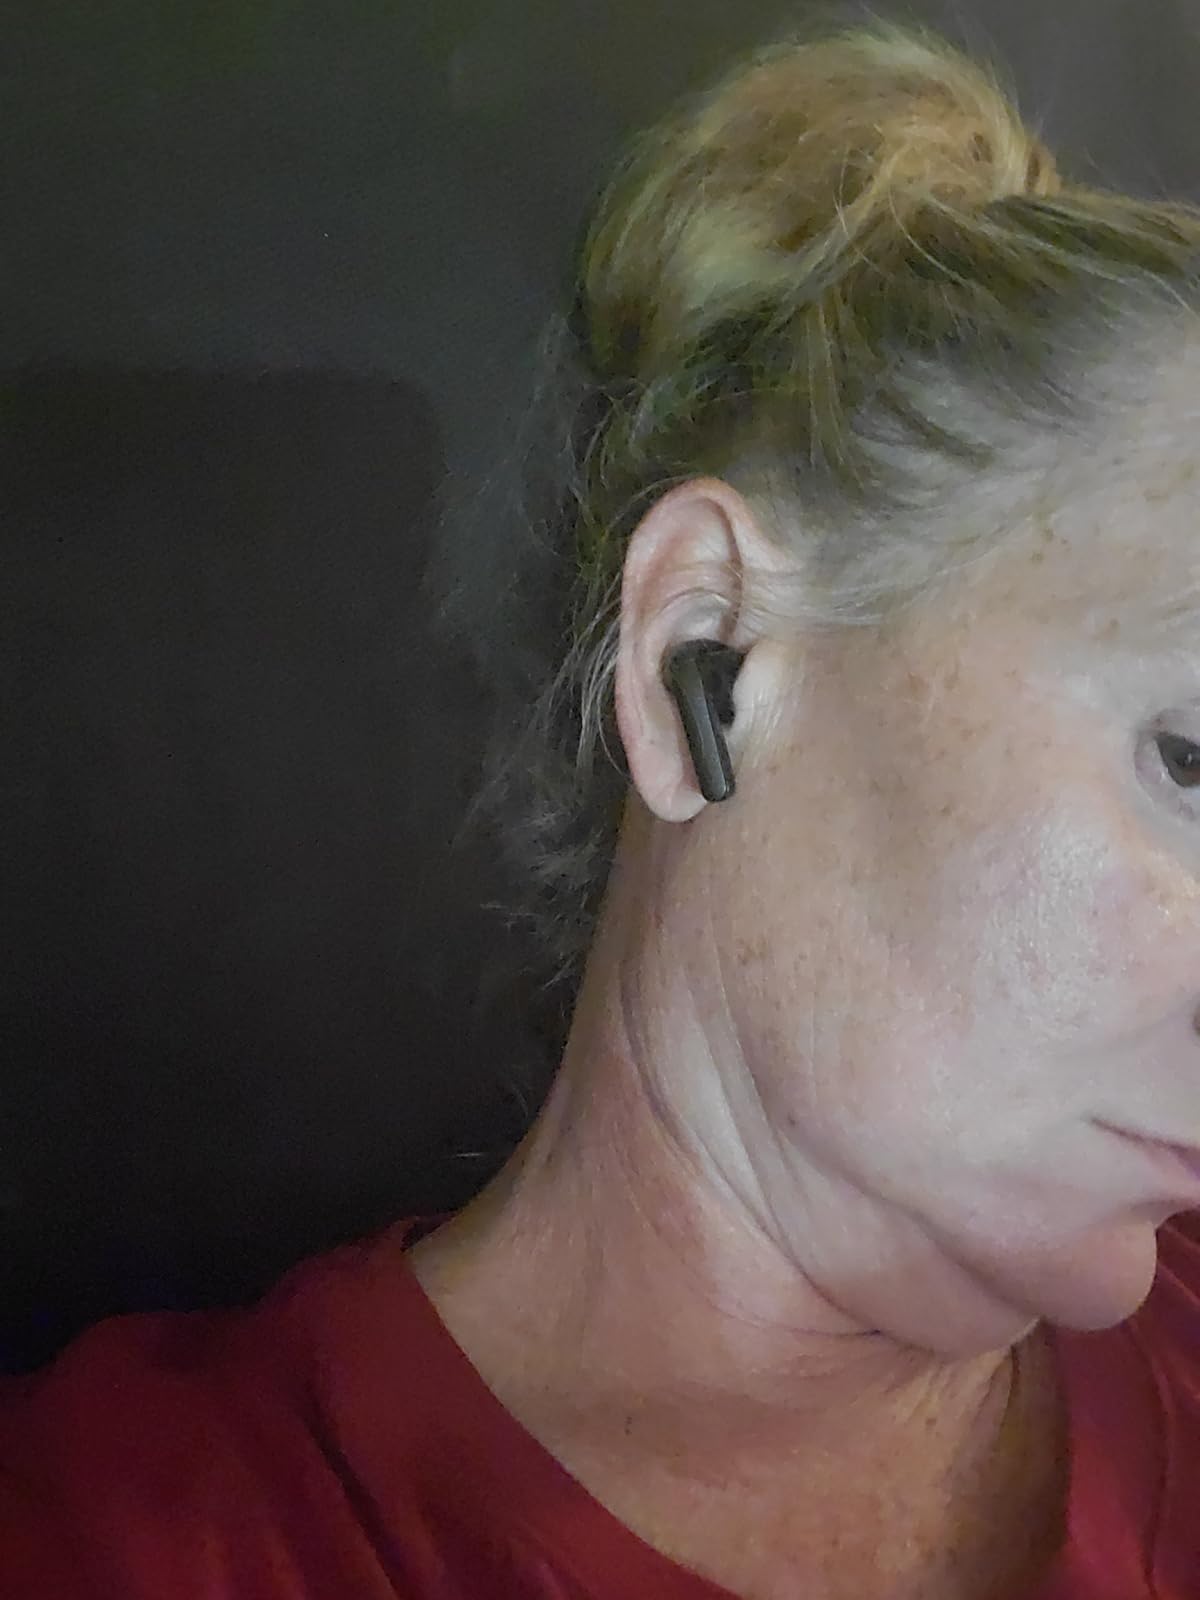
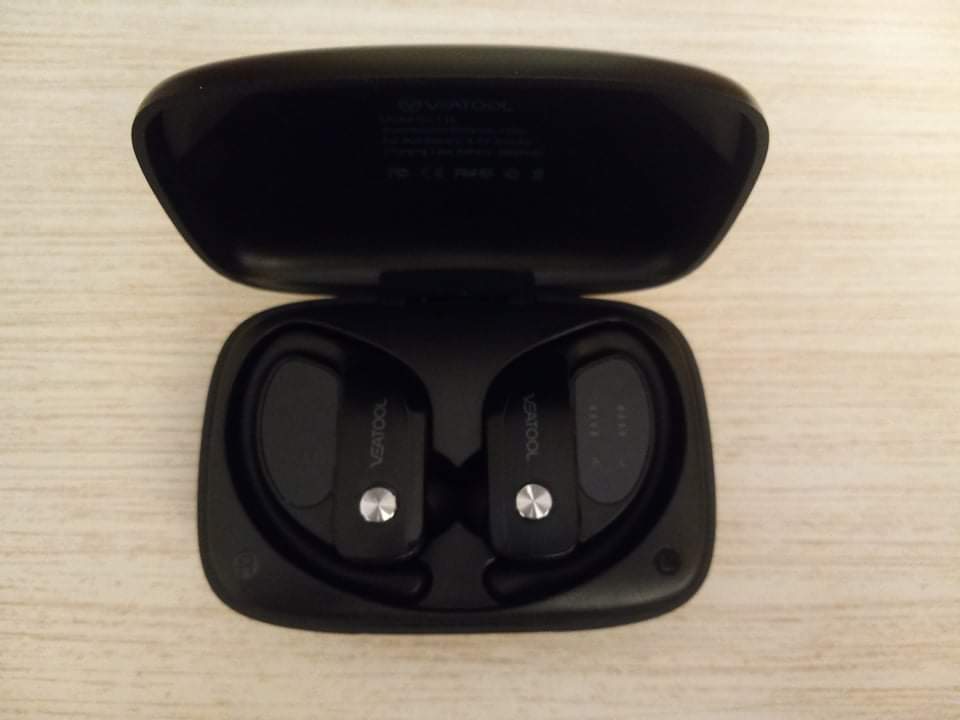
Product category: earbuds
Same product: no